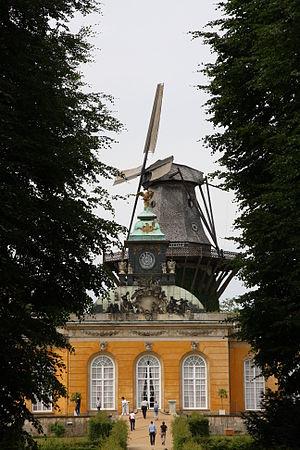
Le moulin de Sanssouci Español: El molino de Sanssouci